Charlotte Ives

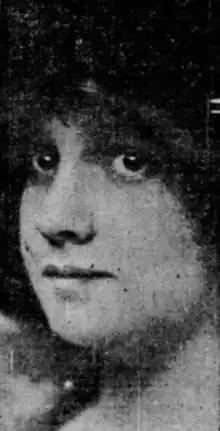
Charlotte Ives, from a 1917 newspaper

Charlotte Ives Boissevain (November 27, 1886 – September 1976), born Charlotte Danziger, was an American actress who appeared on Broadway and in silent films.